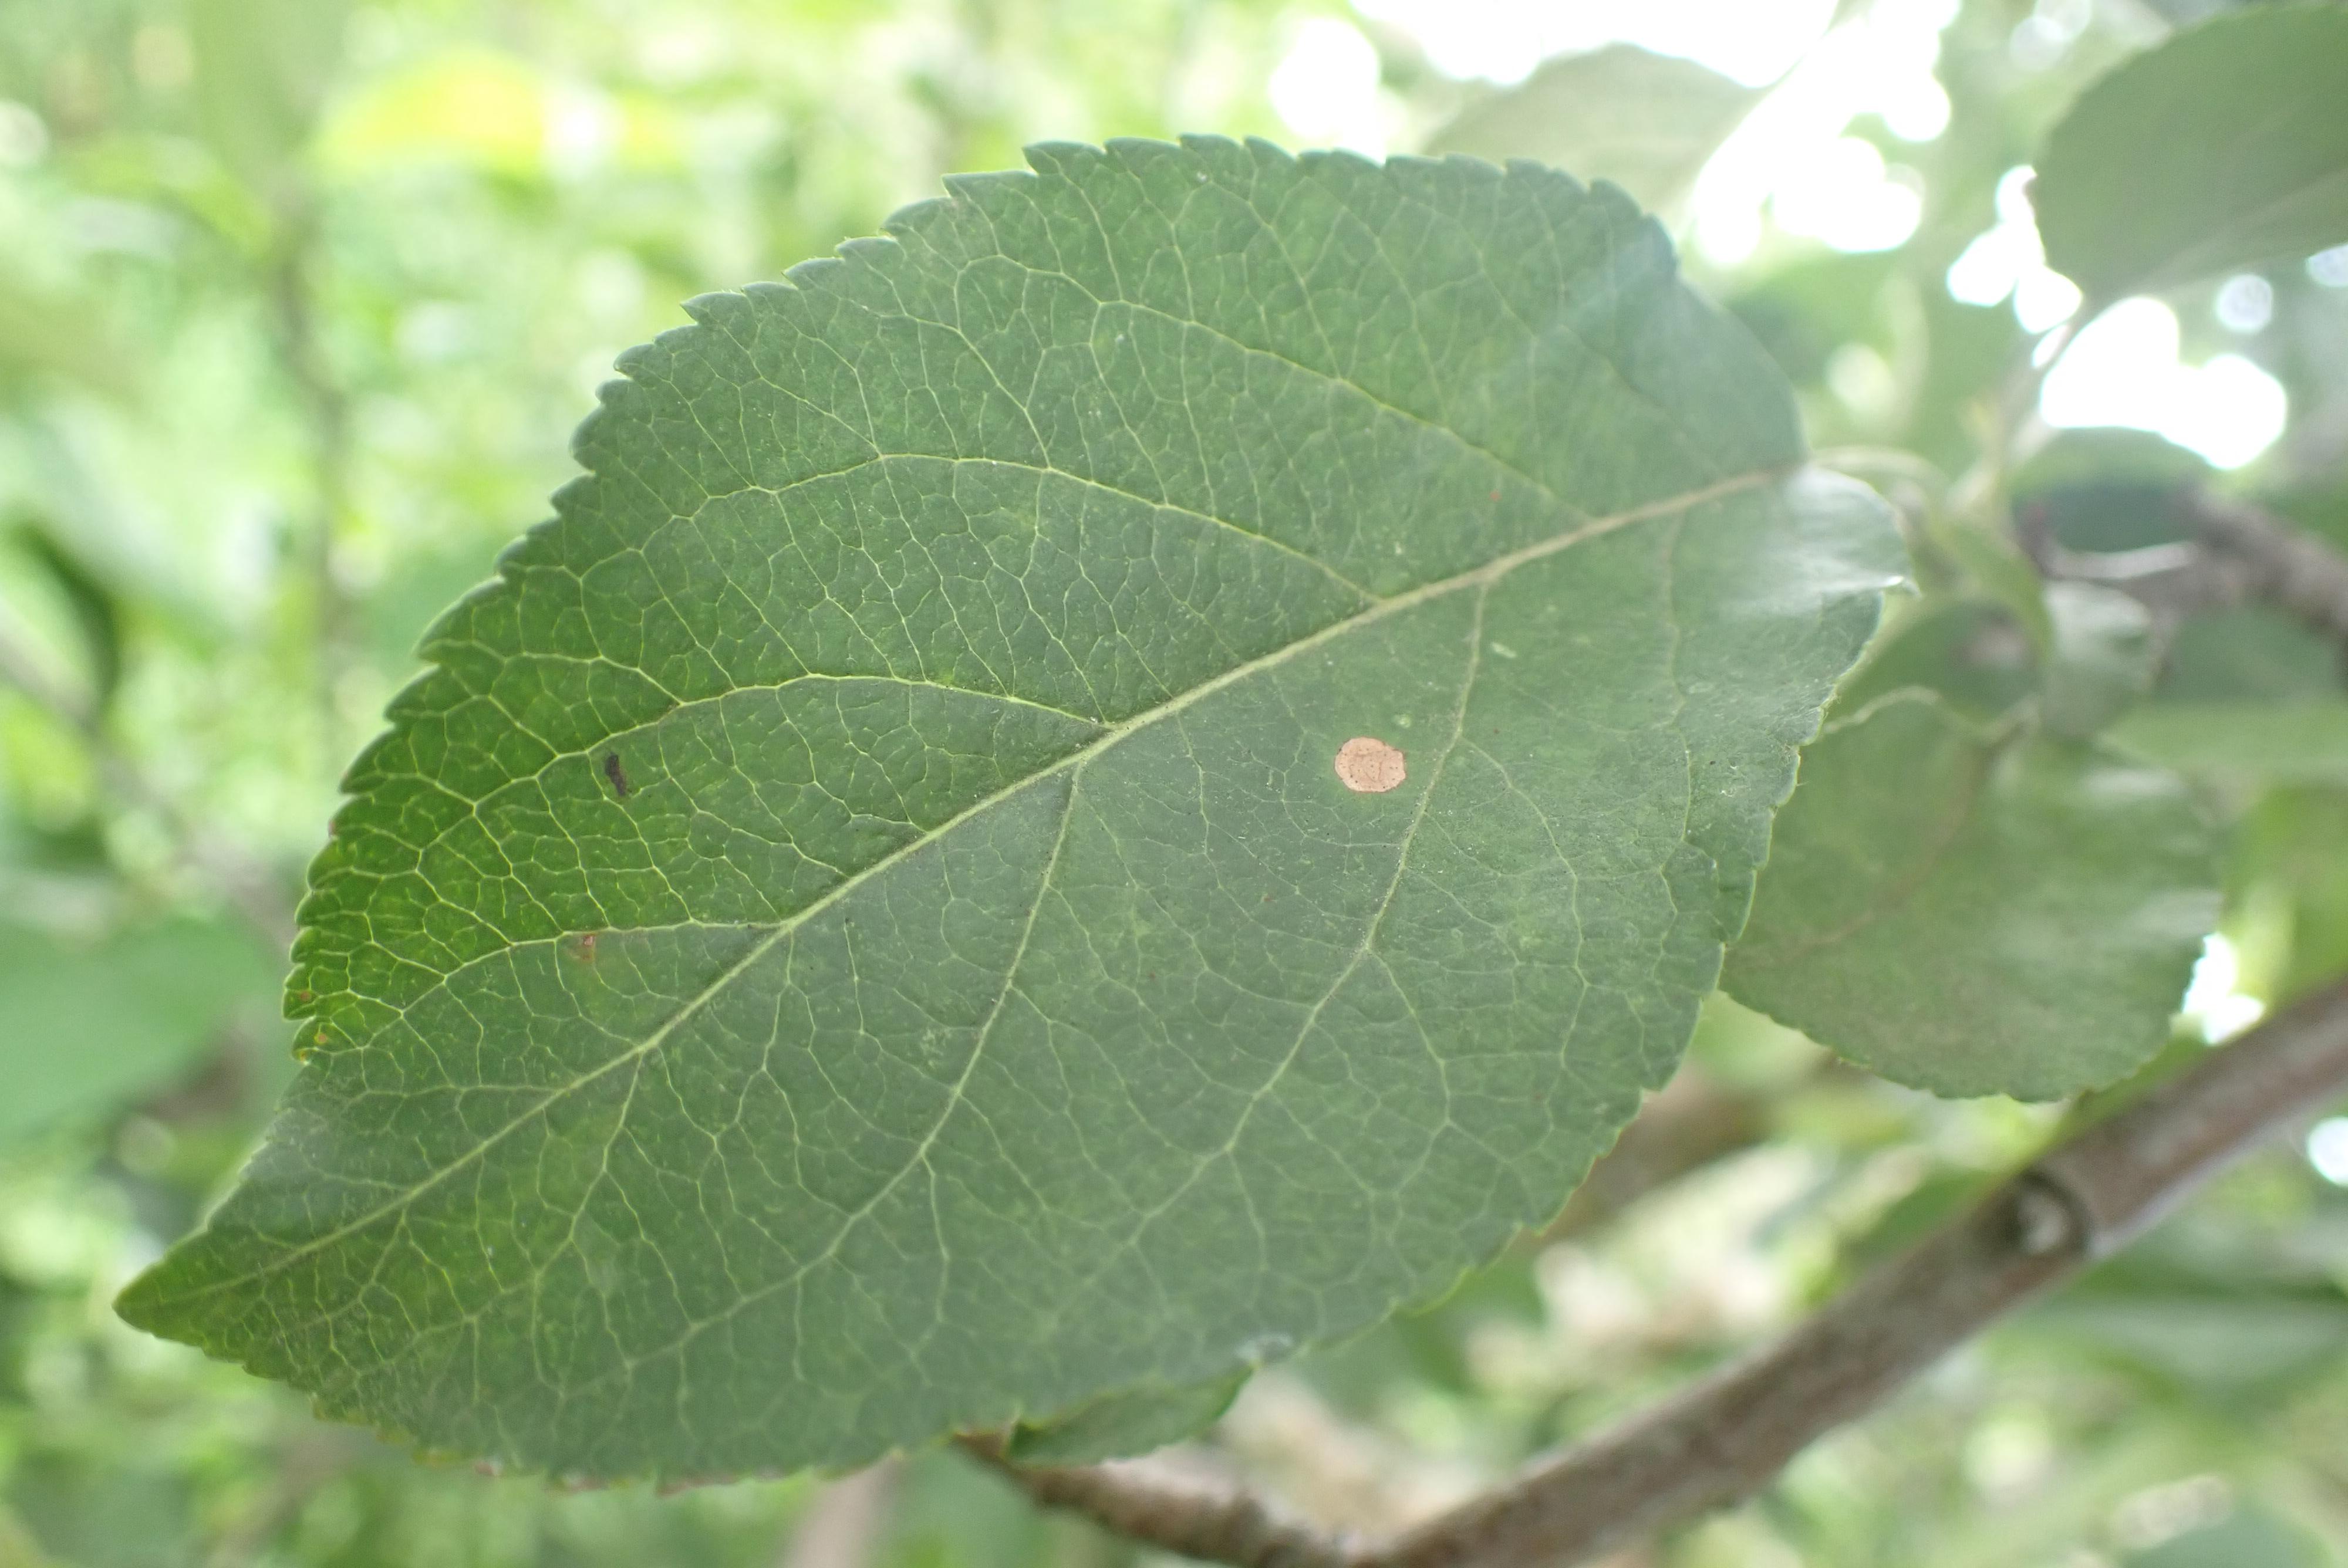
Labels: frog_eye_leaf_spot